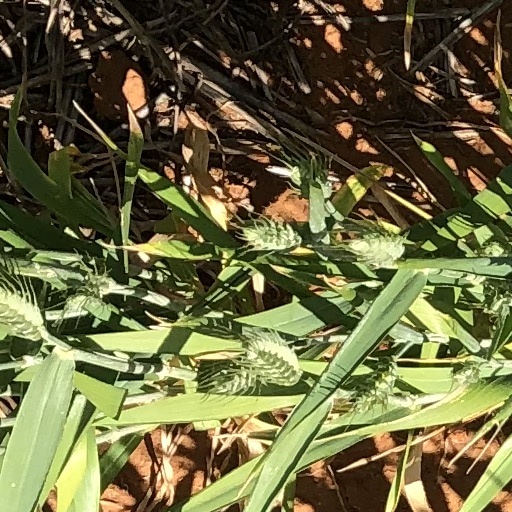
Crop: wheat